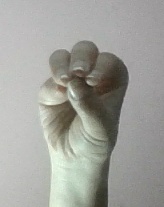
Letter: ha